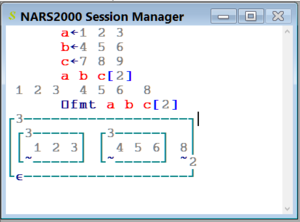
L'interprétation de NARS2000 est de considérer l'indexation comme portant sur l'élément le plus proche.
L'APL est un langage de description de traitement de l'information devenu ensuite langage de programmation conçu entre 1957 et 1967 à Harvard par Kenneth Iverson pour décrire commodément des opérations globales sur des tableaux. Iverson décrivait la grammaire de son langage comme similaire à celle d'un langage naturel. Le langage n'utilise cependant pas de mots, mais beaucoup de signes, chacun correspondant à un concept précis.